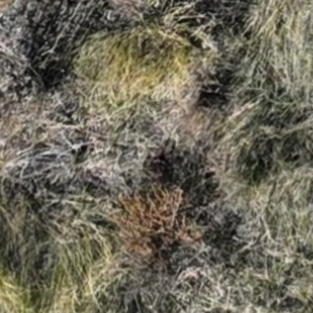
Month: october
Dye color: red
Dye concentration: high